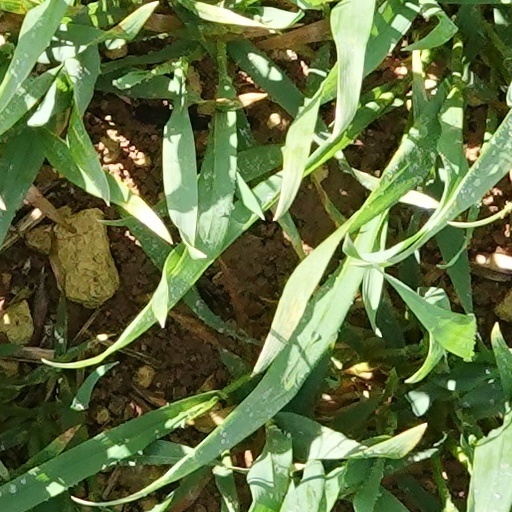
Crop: wheat